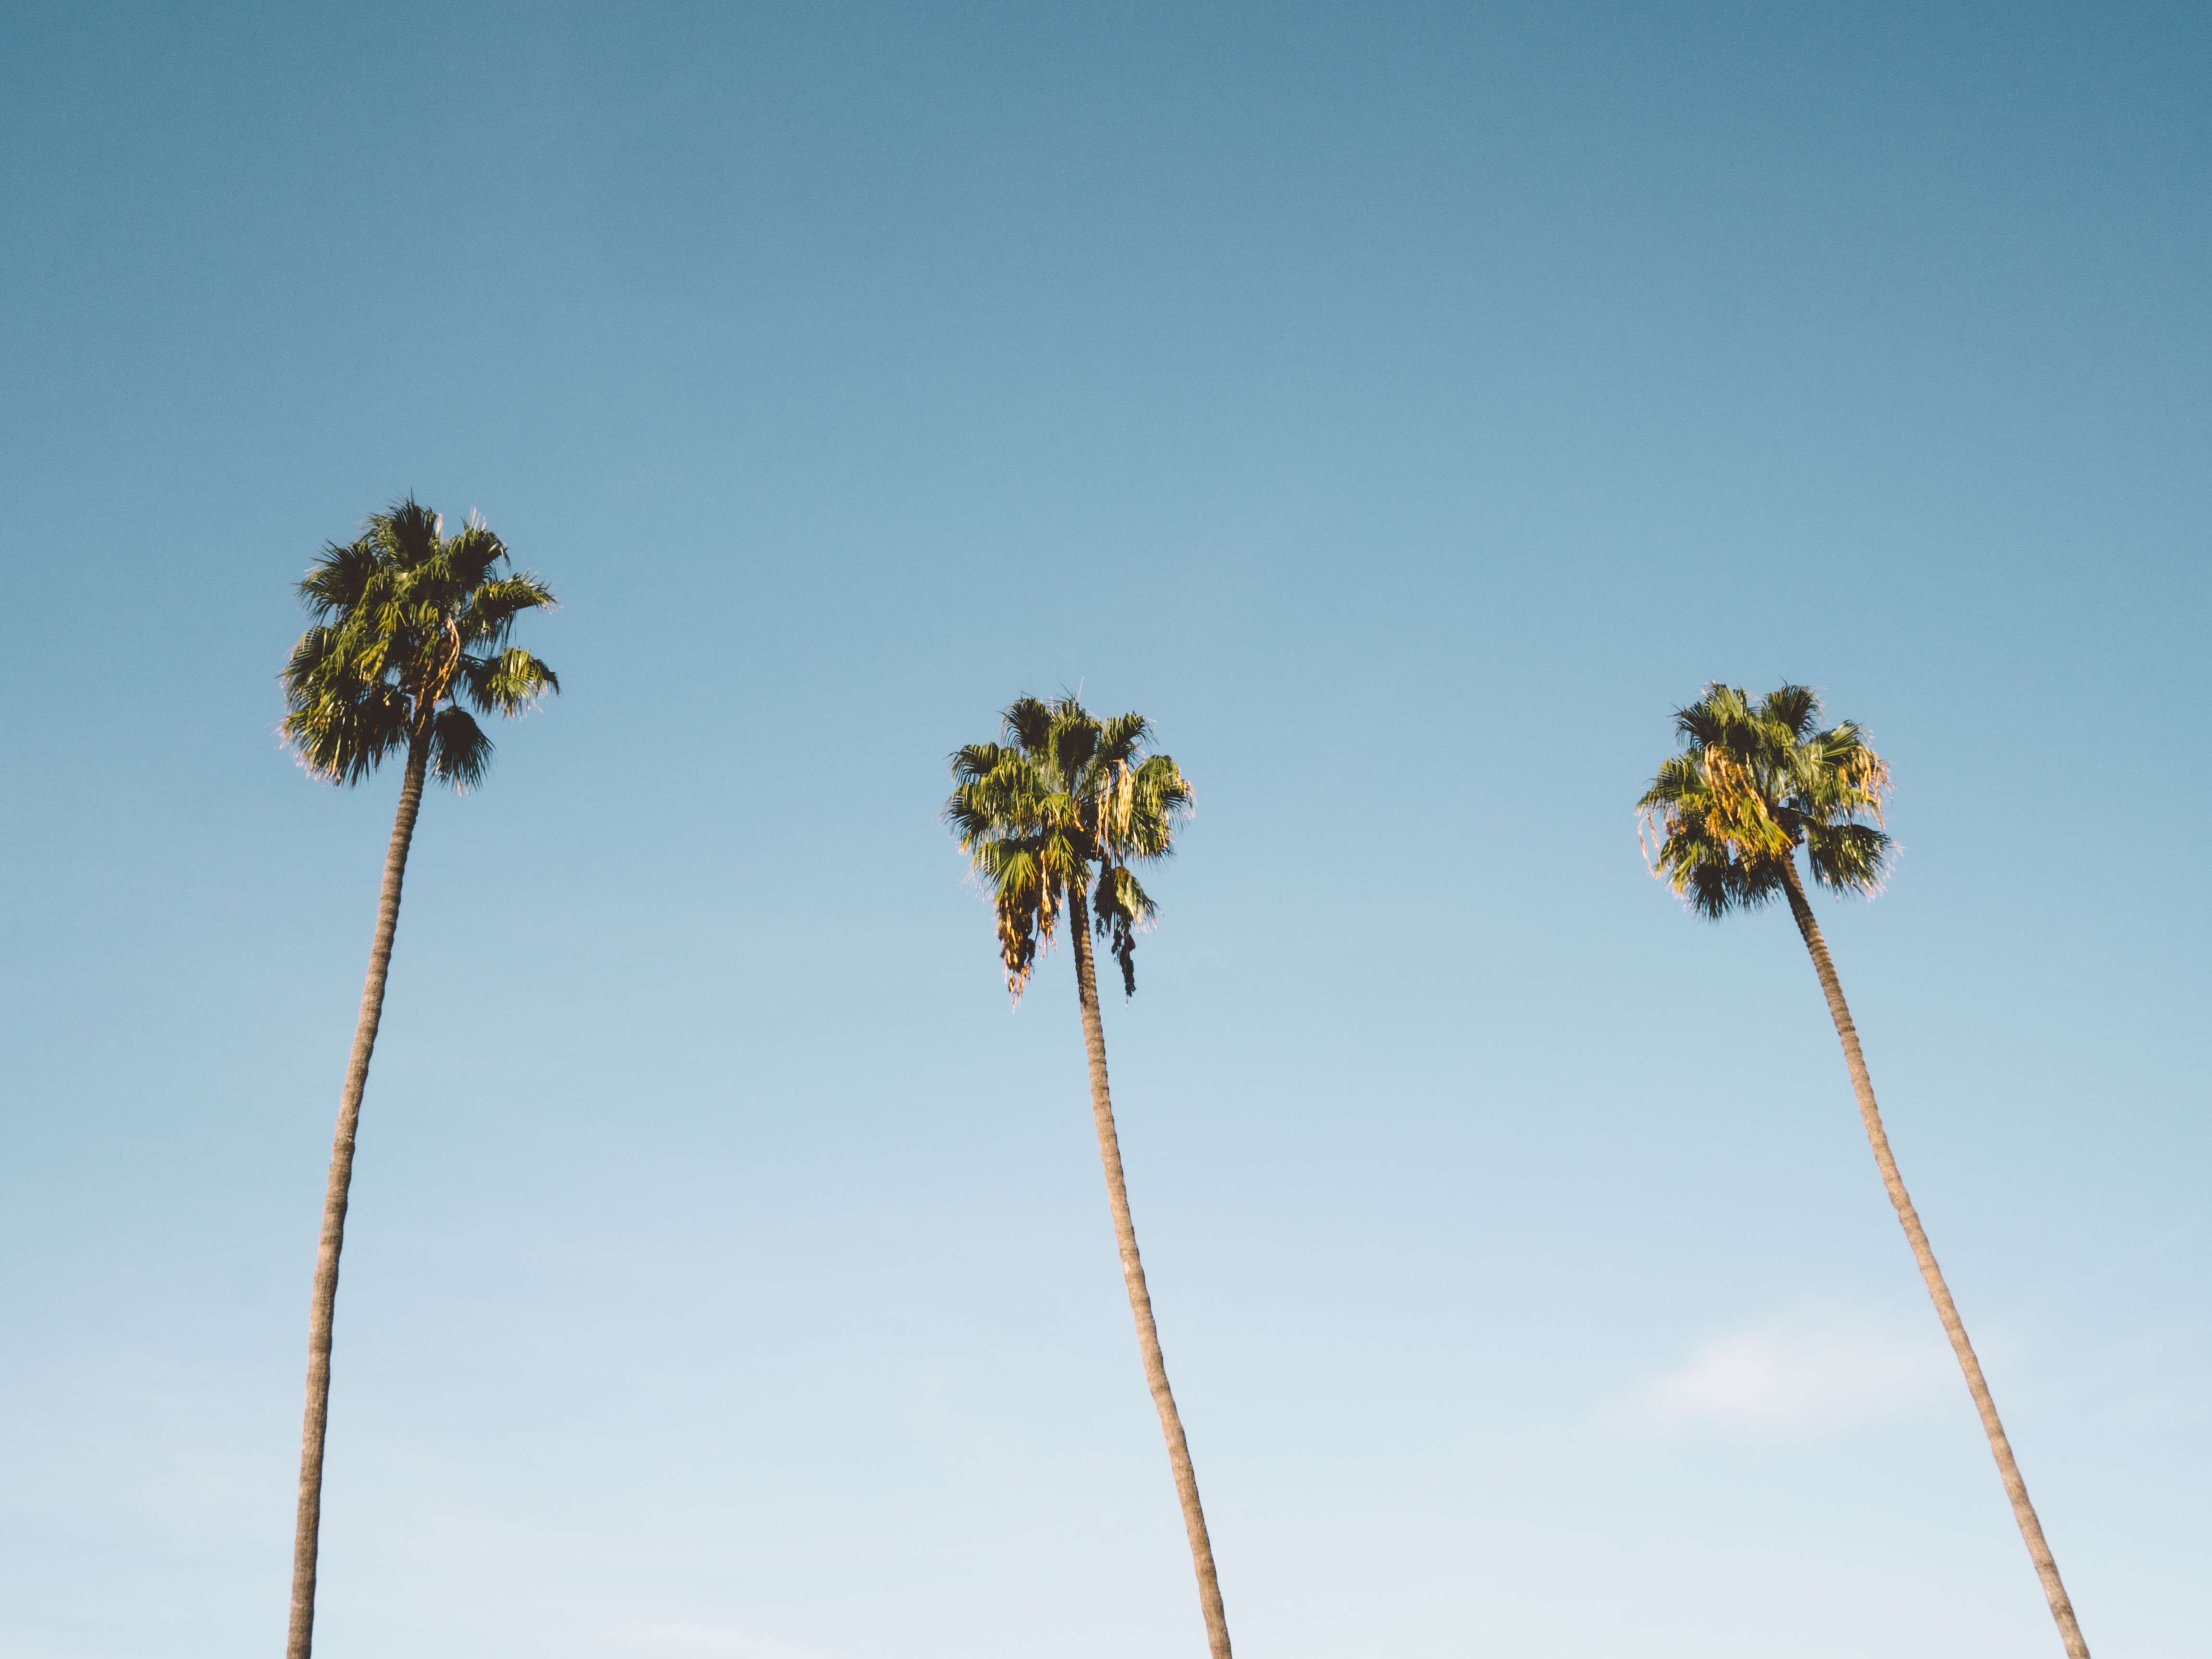
tree, nature, branch, cloud, plant, sky, palm tree, sunlight, leaf, flower, wind, trunk, palm, flora, flowering plant, grass family, plant stem, woody plant, land plant, arecales, palm family